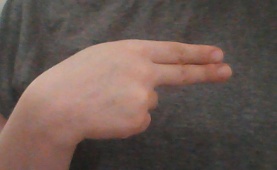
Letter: ain